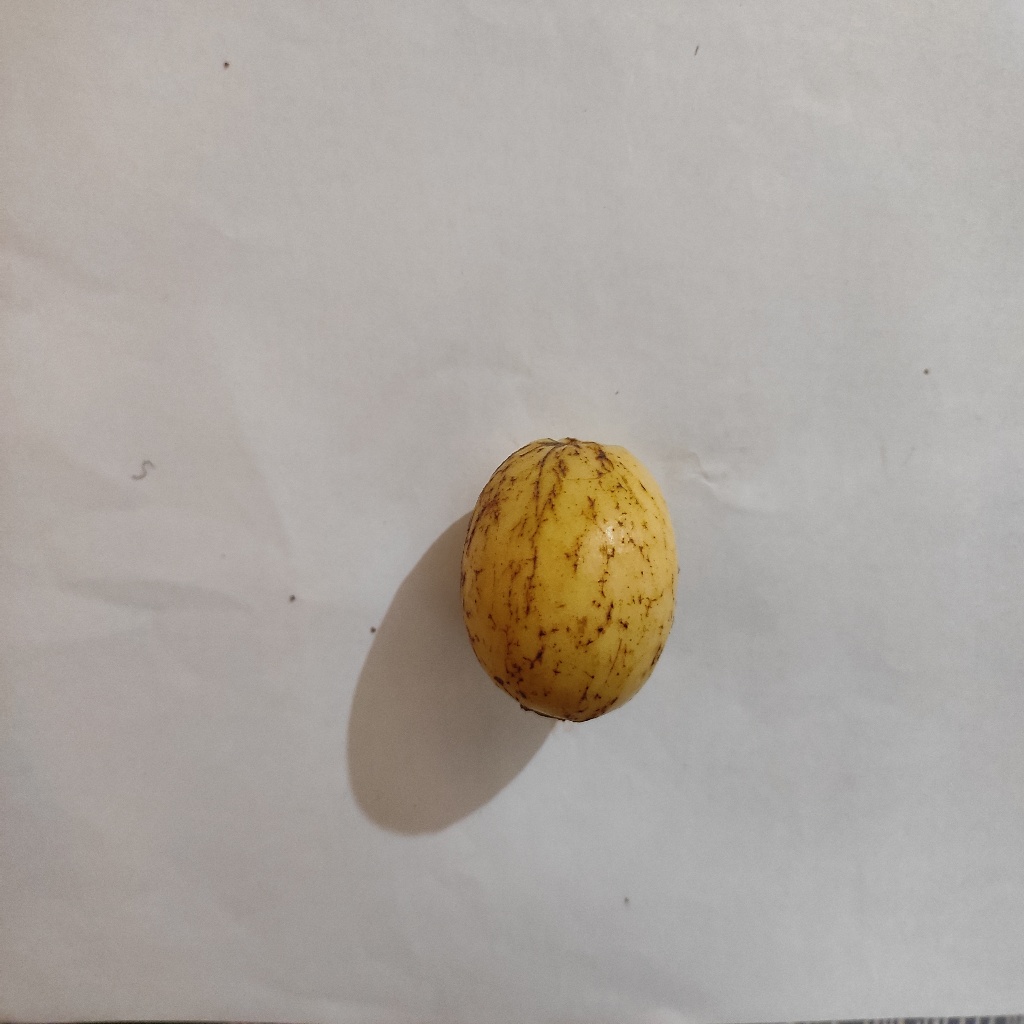
Crop: guava
Quality class: Class_B